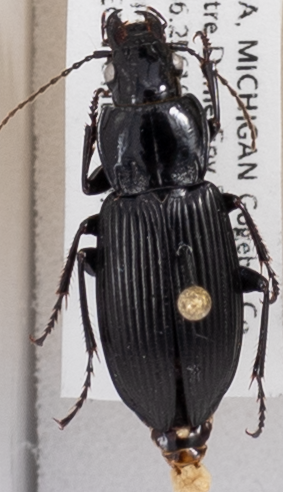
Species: Pterostichus melanarius melanarius
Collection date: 2019-08-07
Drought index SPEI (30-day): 0.582
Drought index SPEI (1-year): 1.77
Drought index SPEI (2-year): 2.09